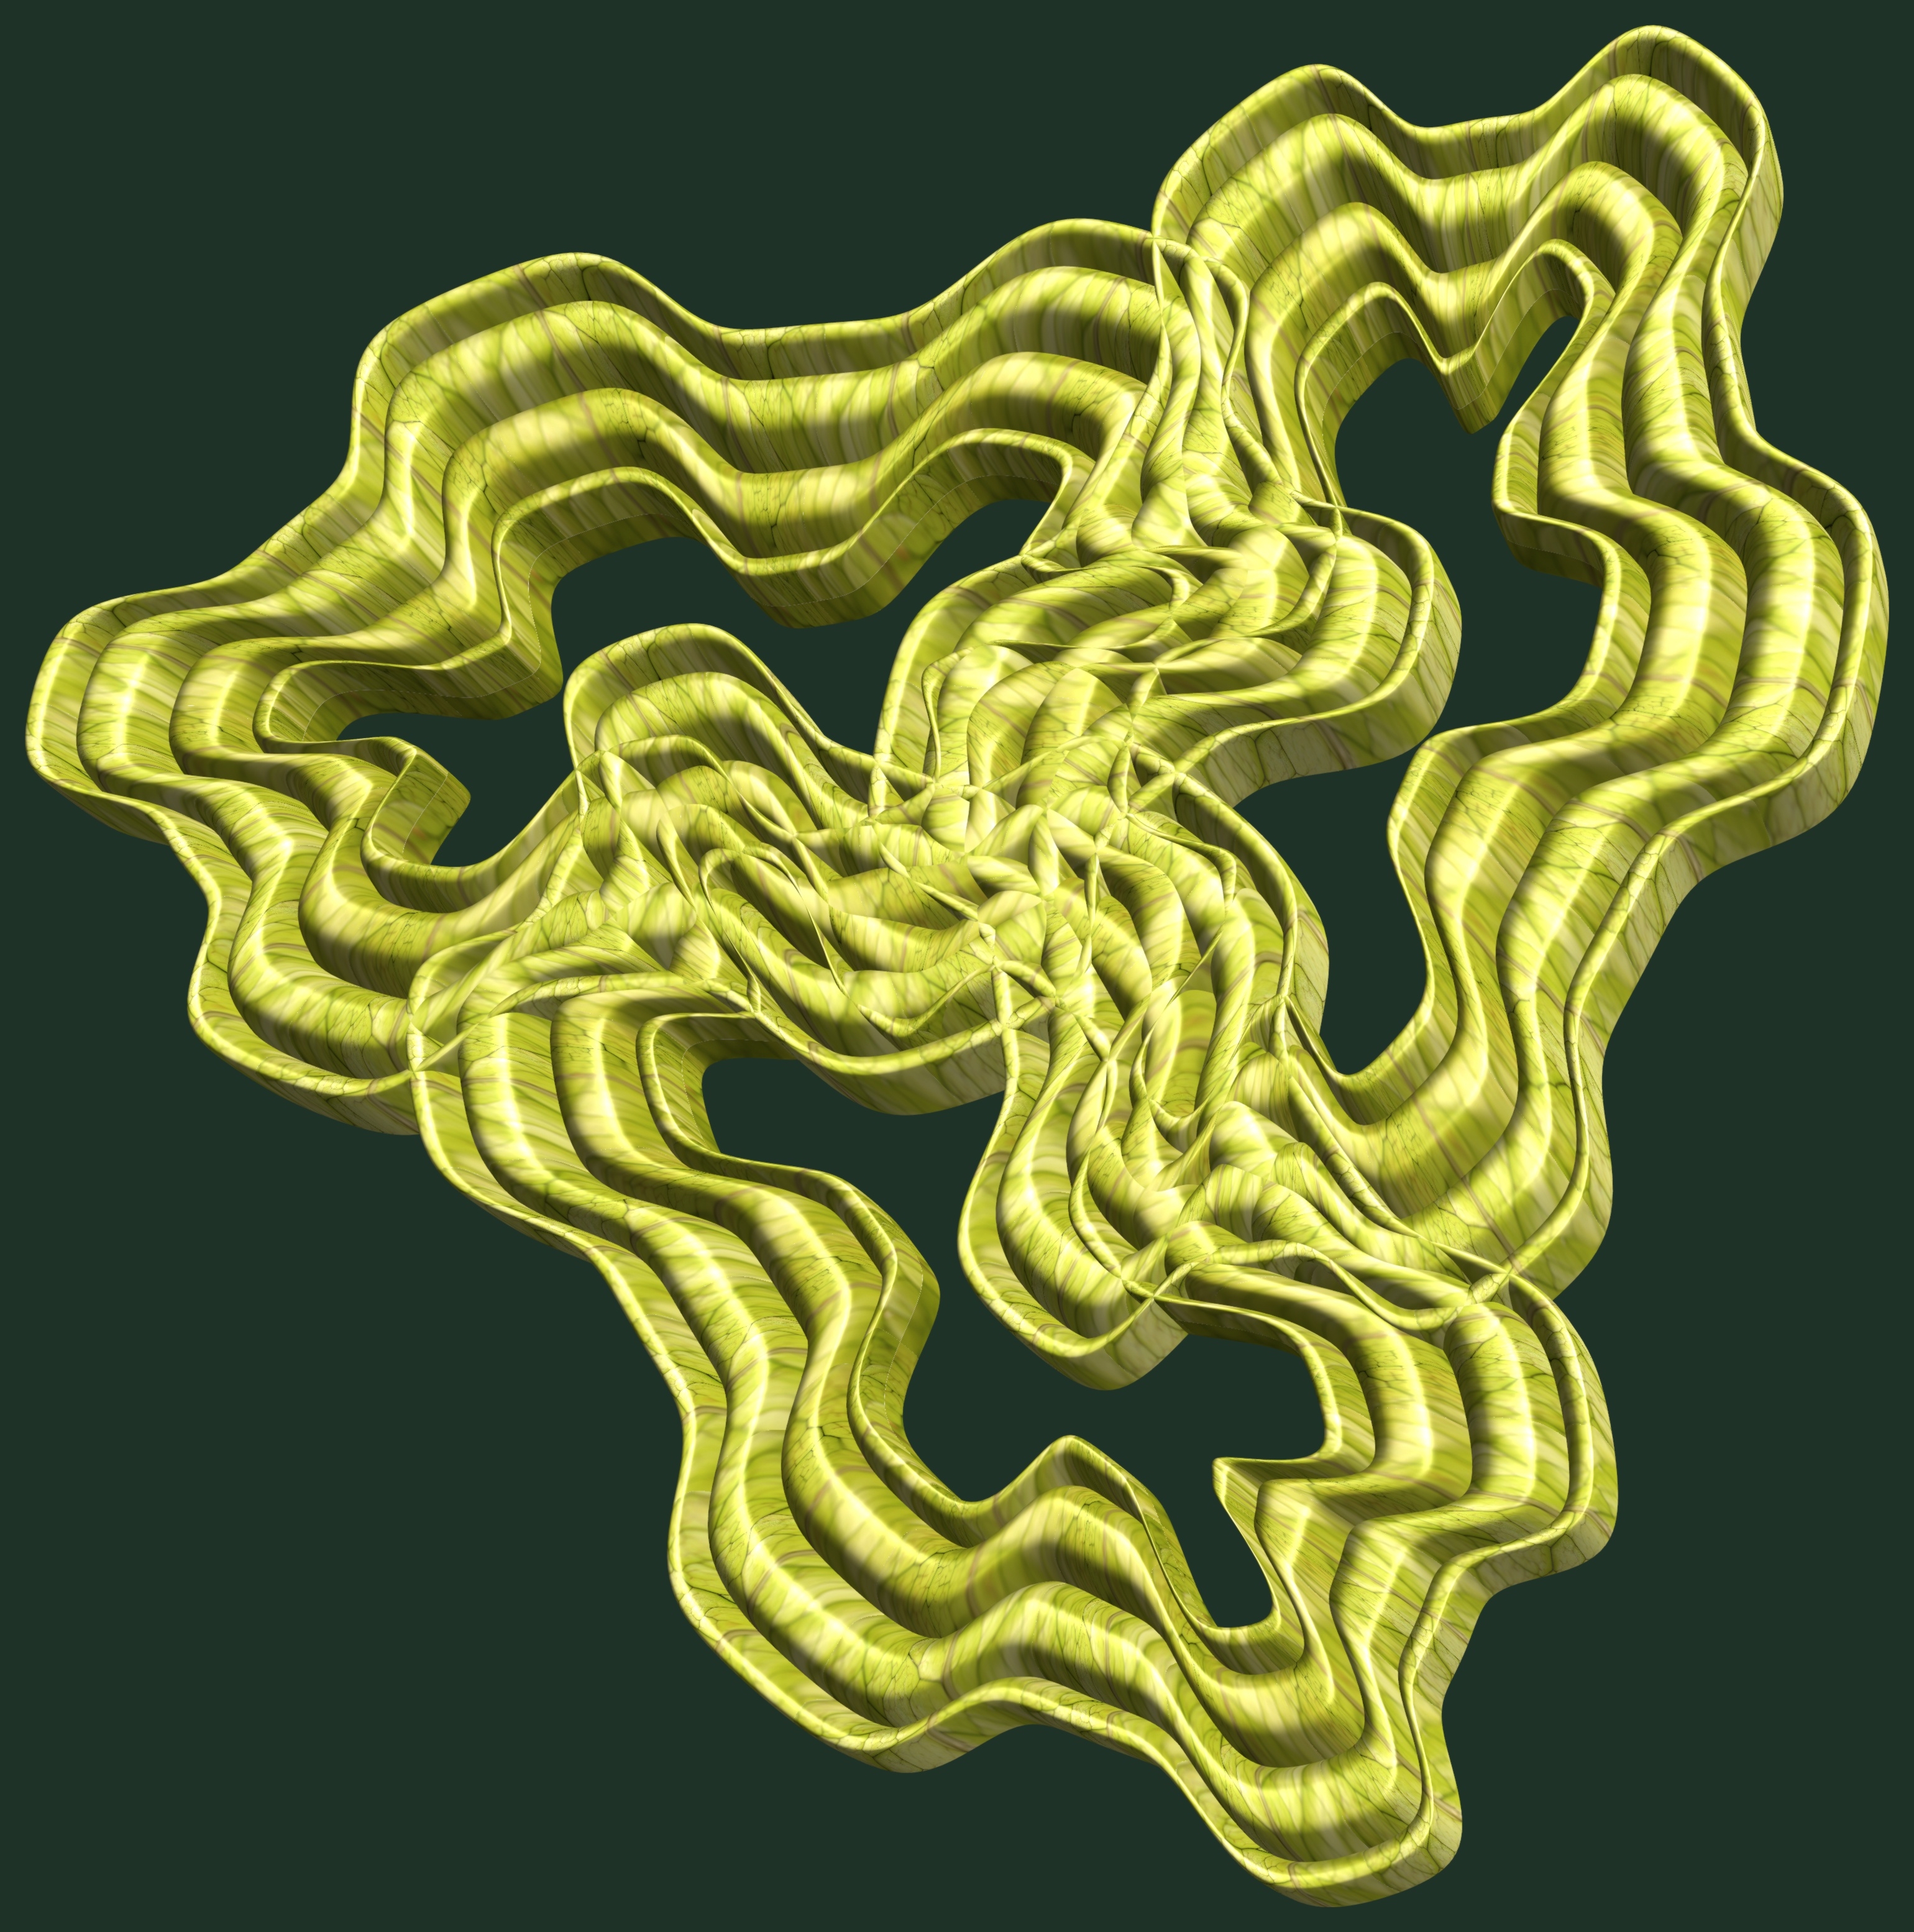
structure, texture, pattern, symbol, font, cool image, illustration, design, symmetry, 3d, graphic, organ, torus, mathematica, cg, parametricplot3d, code, program, algorithm, mapping